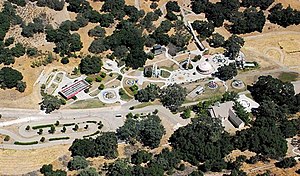
Neverland Ranch
Luftfoto af Neverland Ranch.
Neverland Valley Ranch er en ejendom, som ligger i Santa Barbara County, Californien. Ejendommen er mest berømt som værende Michael Jacksons hjem fra 1988 til 2005. Ranchen er opkaldt efter den fantasiø, som i historien om Peter Pan er der, hvor man aldrig bliver voksen. Ranchen ligger 8 km. med ikke bebygget område fra byen Los Olivos.